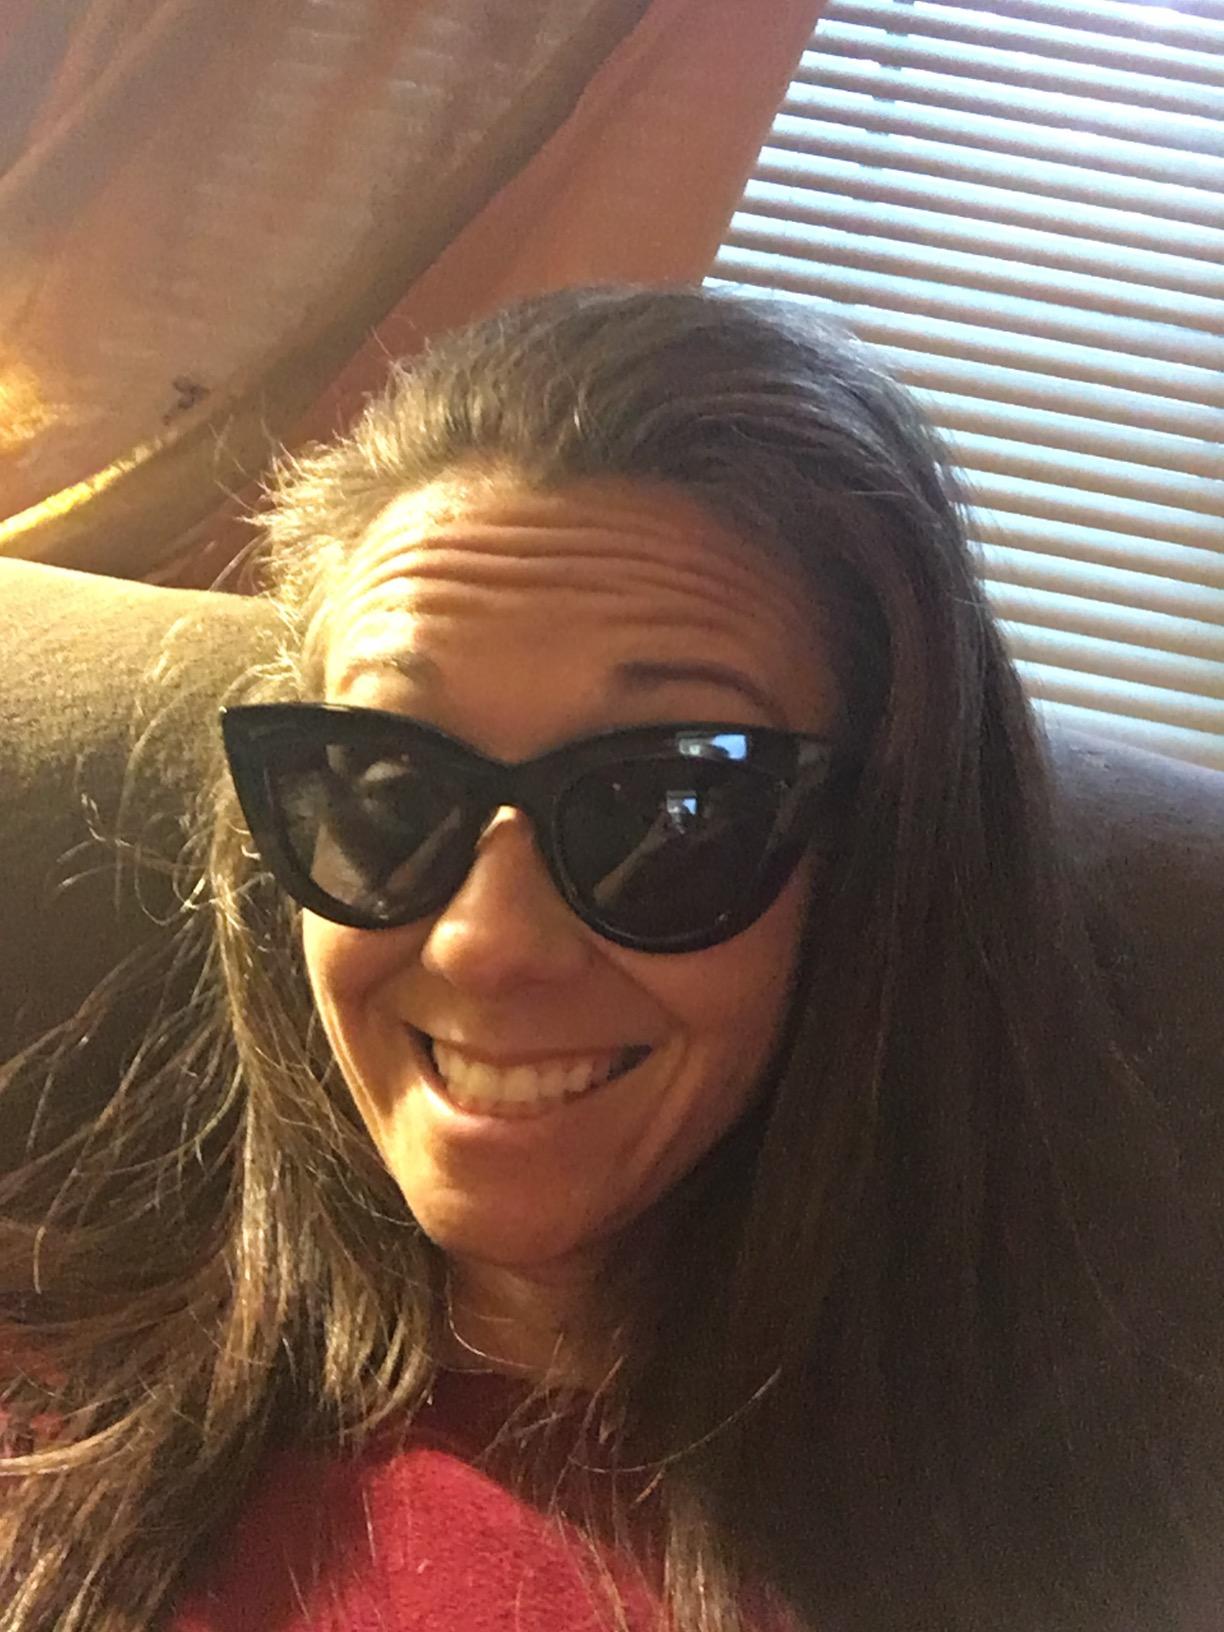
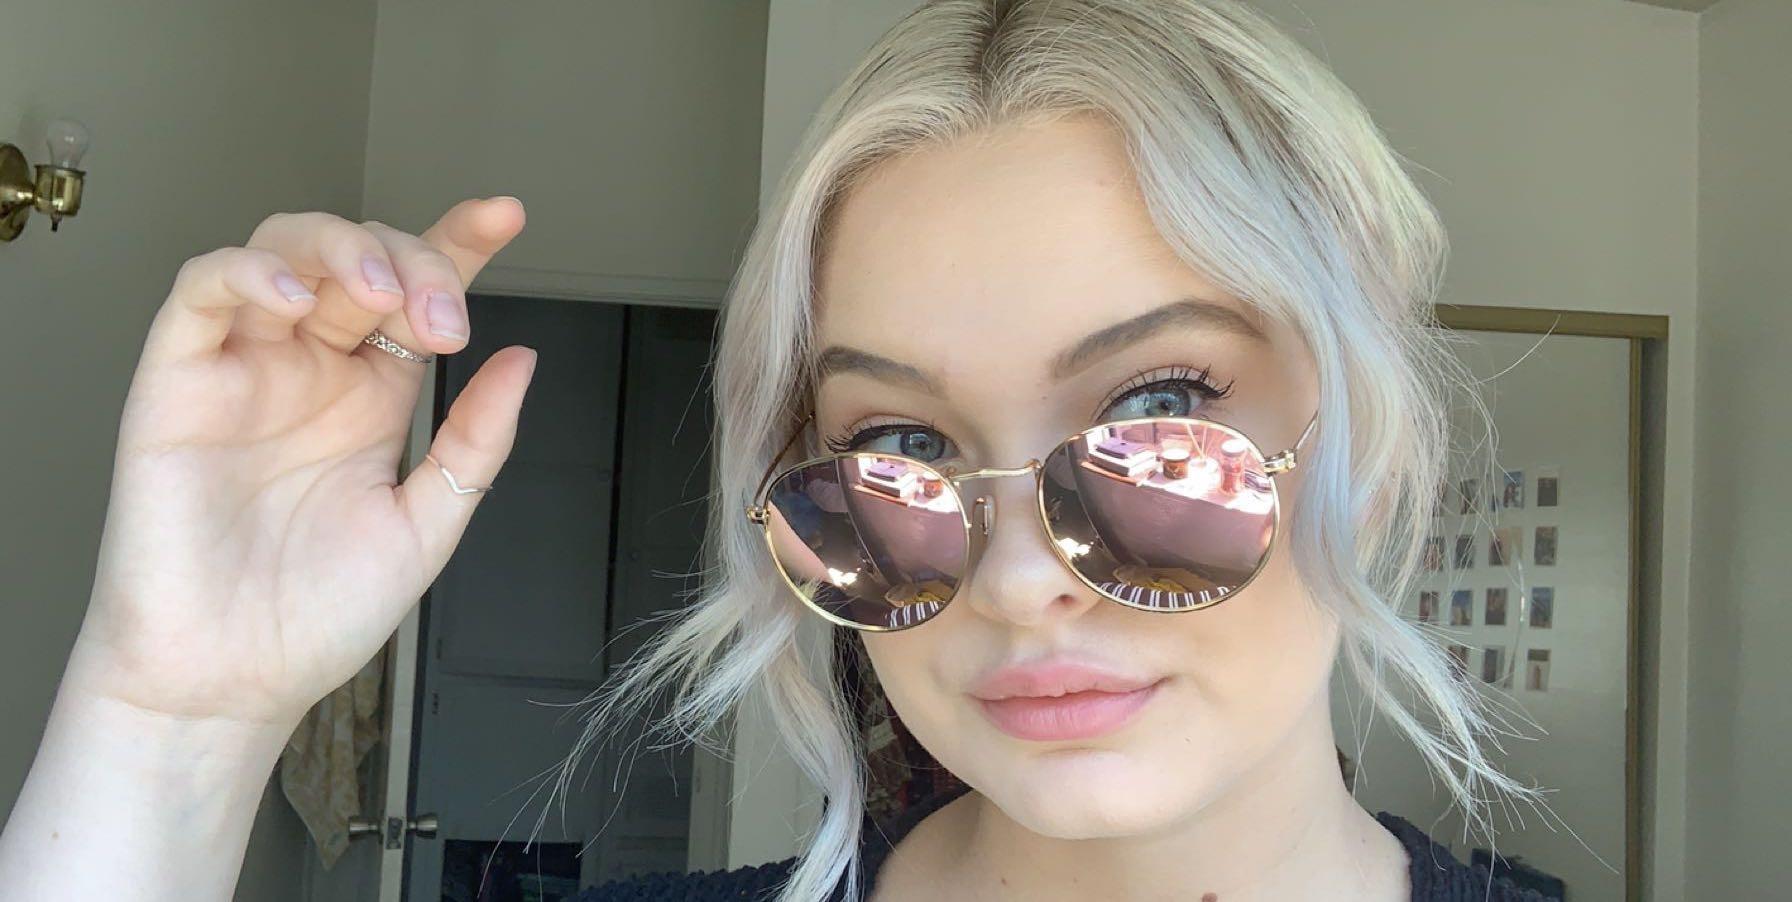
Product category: accessories_sunglasses
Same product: no